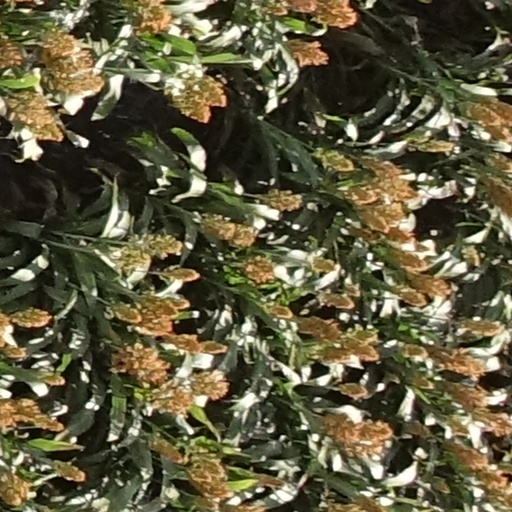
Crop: sorghum